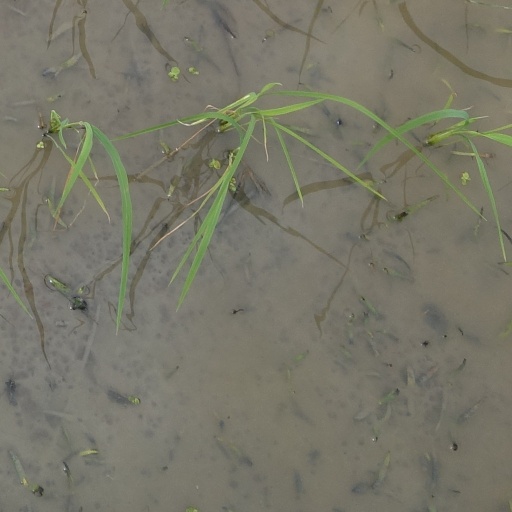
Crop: rice